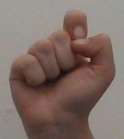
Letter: fa